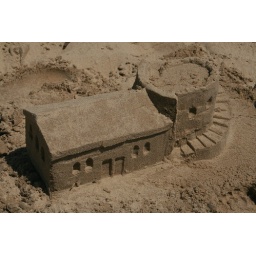
Sand sculptures at a sand sculpture building competition at the beach in Grand Haven.